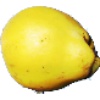
Label: Quince 1